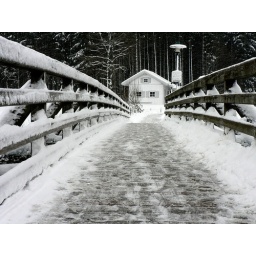
bridge over frozen water